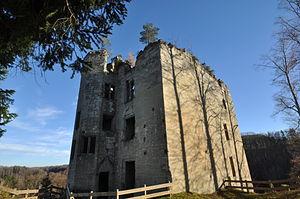
Ruines du château d'Ilens, sur la commune de Rossens dans le canton de Fribourg
Illens est une localité et une ancienne commune suisse du canton de Fribourg, située dans le district de la Sarine.